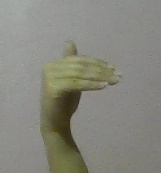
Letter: khaa